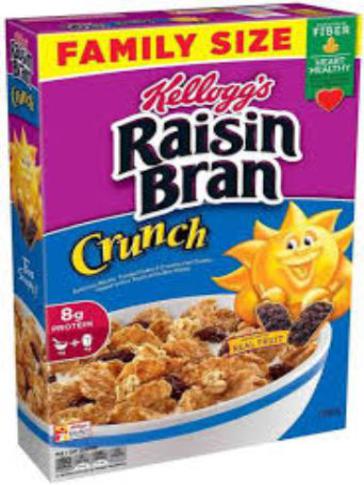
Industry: Food